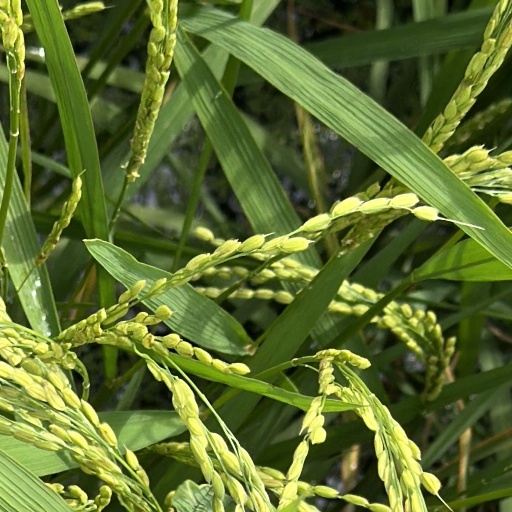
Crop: rice